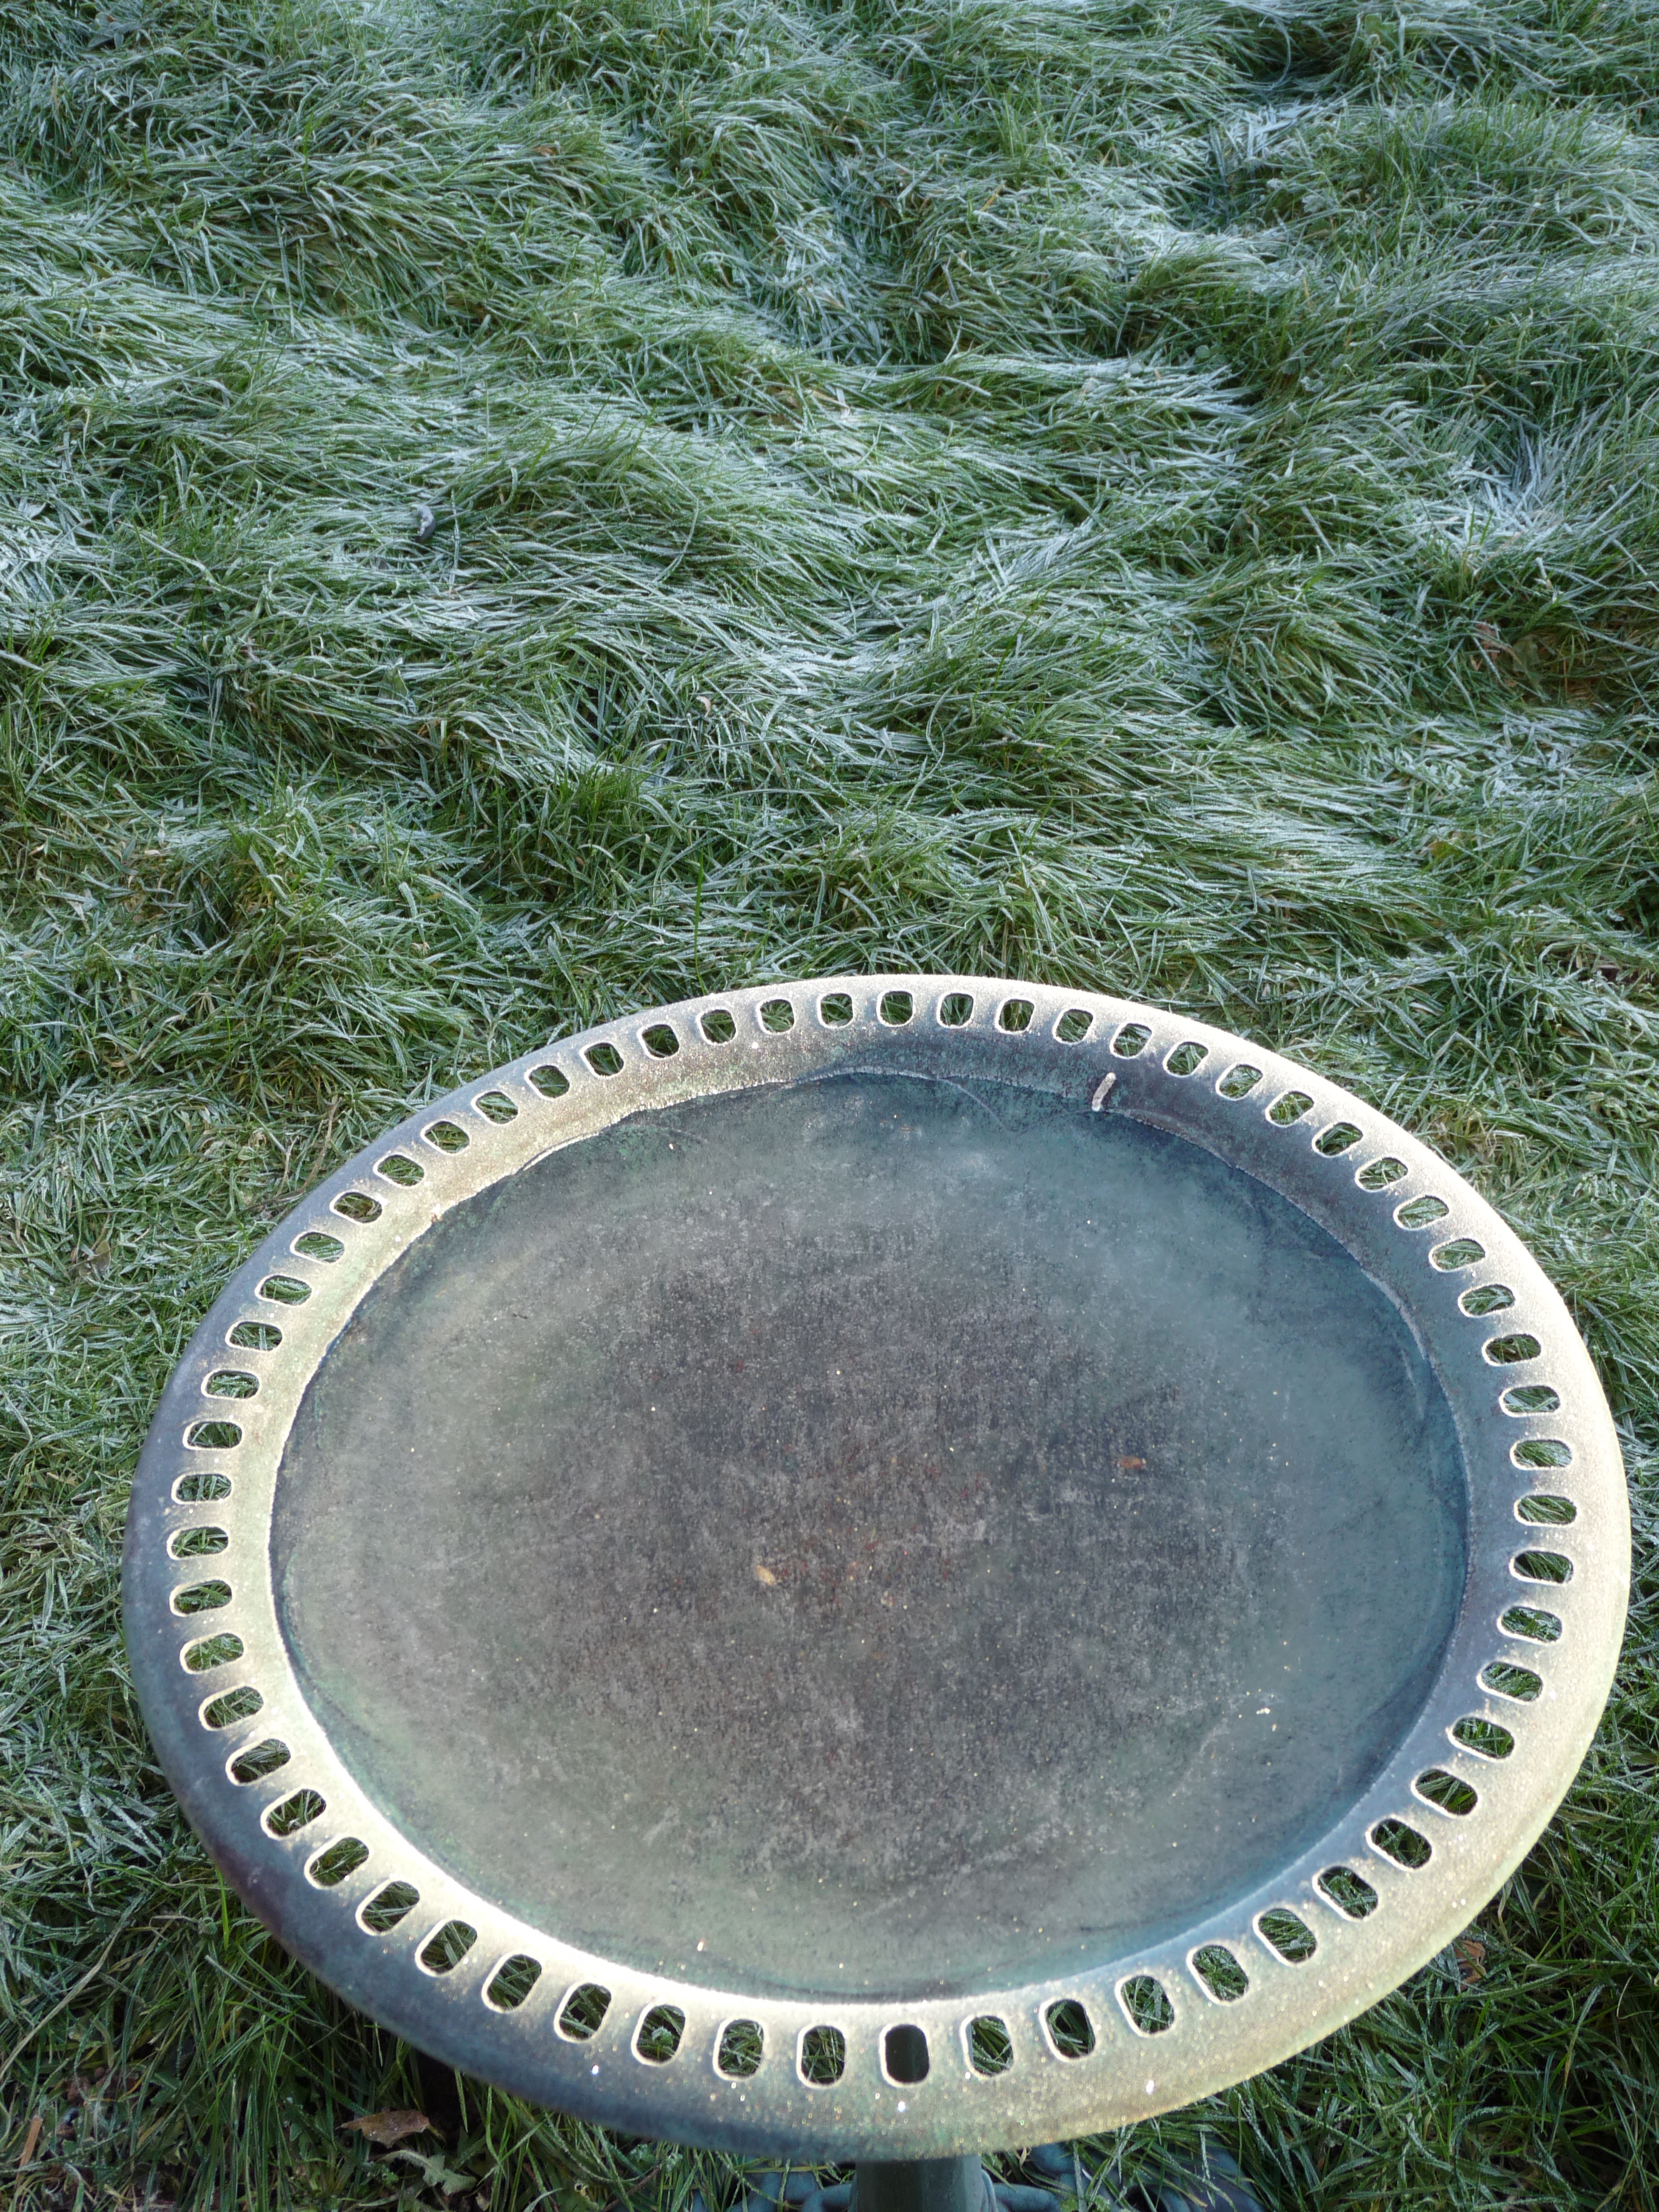
grass, winter, material, circle, fountain, scene, hereford, water feature, 365, scenes, 3652010, dishware, man made object